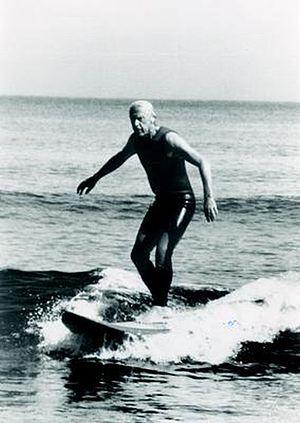
Avril 2008 :
20 février : société britannique de psychanalyse présidée par Ernest Jones.
Gerhard Ringel, né le 28 octobre 1919 à Kollnbrunn en Autriche et décédé le 24 juin 2008 à Santa Cruz en Californie, est un mathématicien allemand. Il fut l'un des pionniers de la théorie des graphes et a contribué de manière significative à la preuve de la conjecture de Heawood, un problème mathématique étroitement lié au théorème des quatre couleurs.